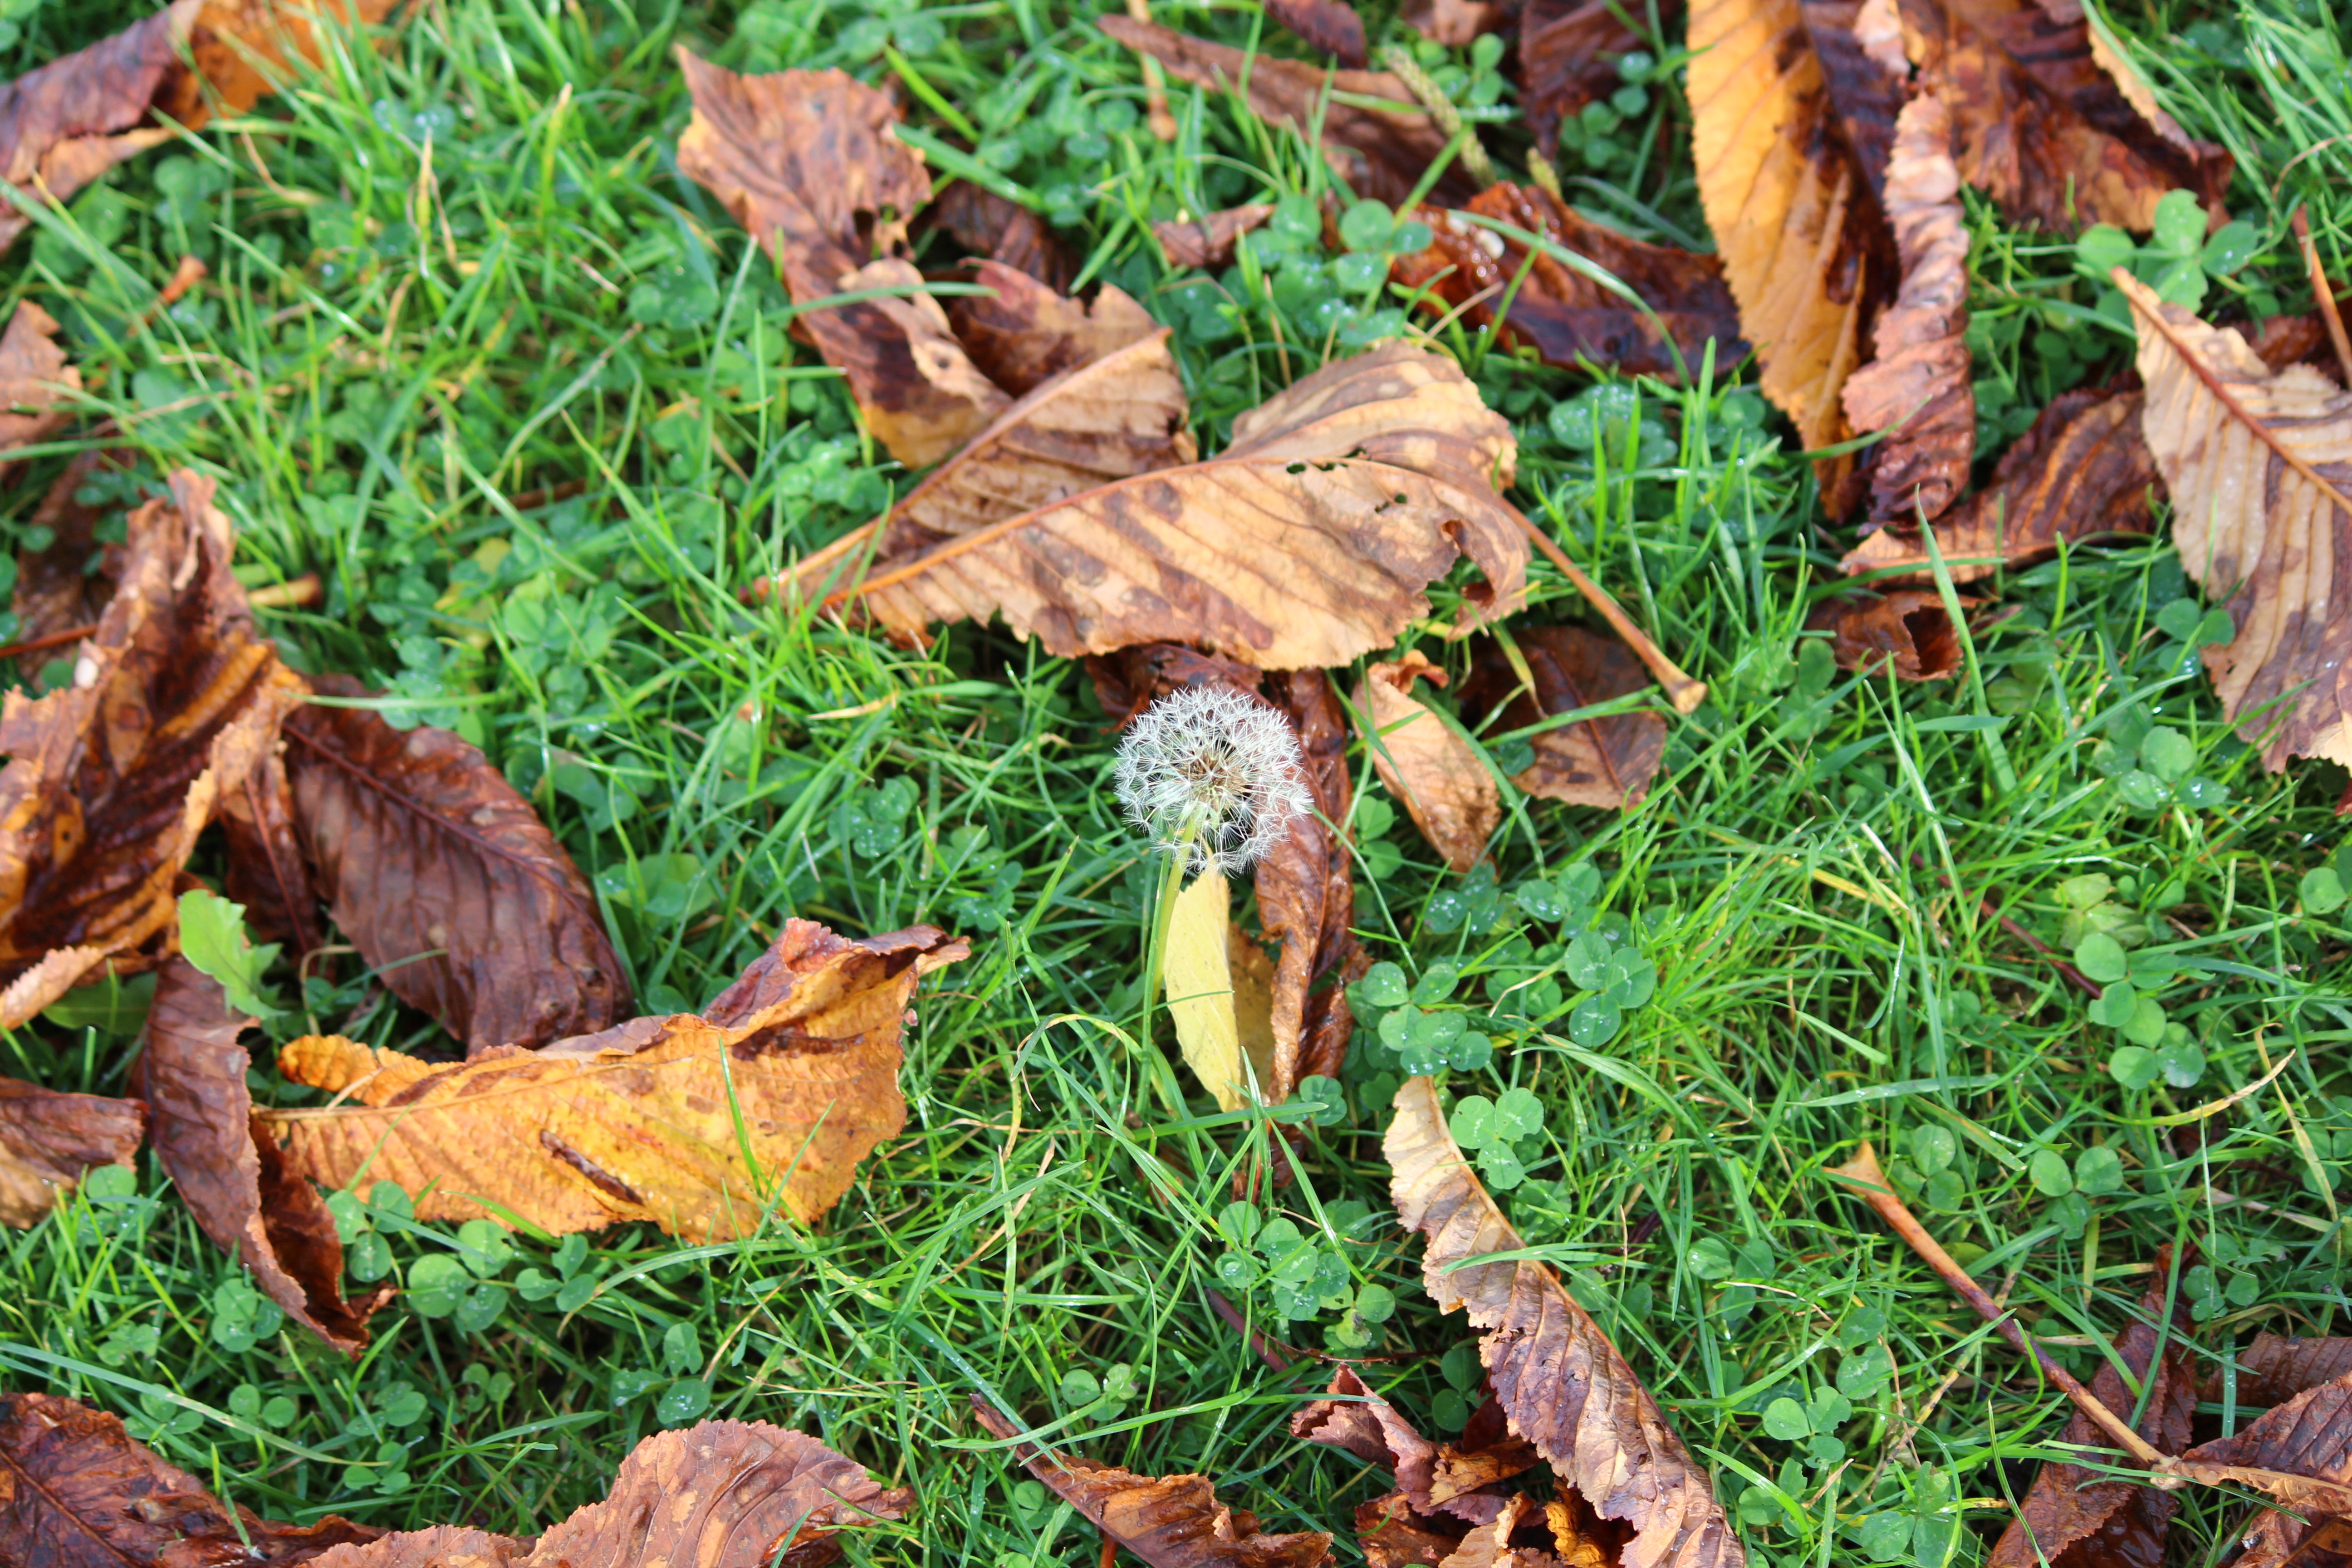
tree, forest, plant, dandelion, leaf, flower, jungle, autumn, soil, sheet, woodland, land plant